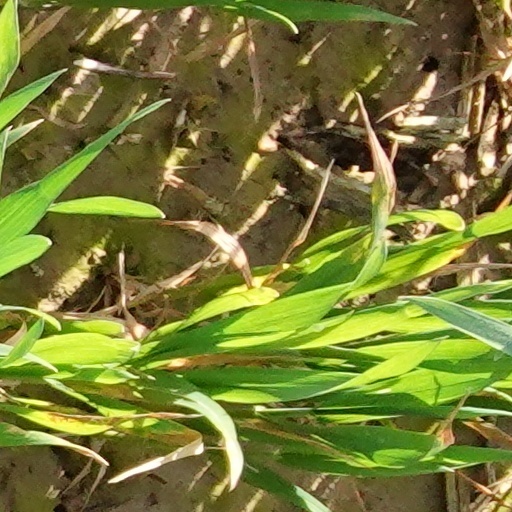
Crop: wheat